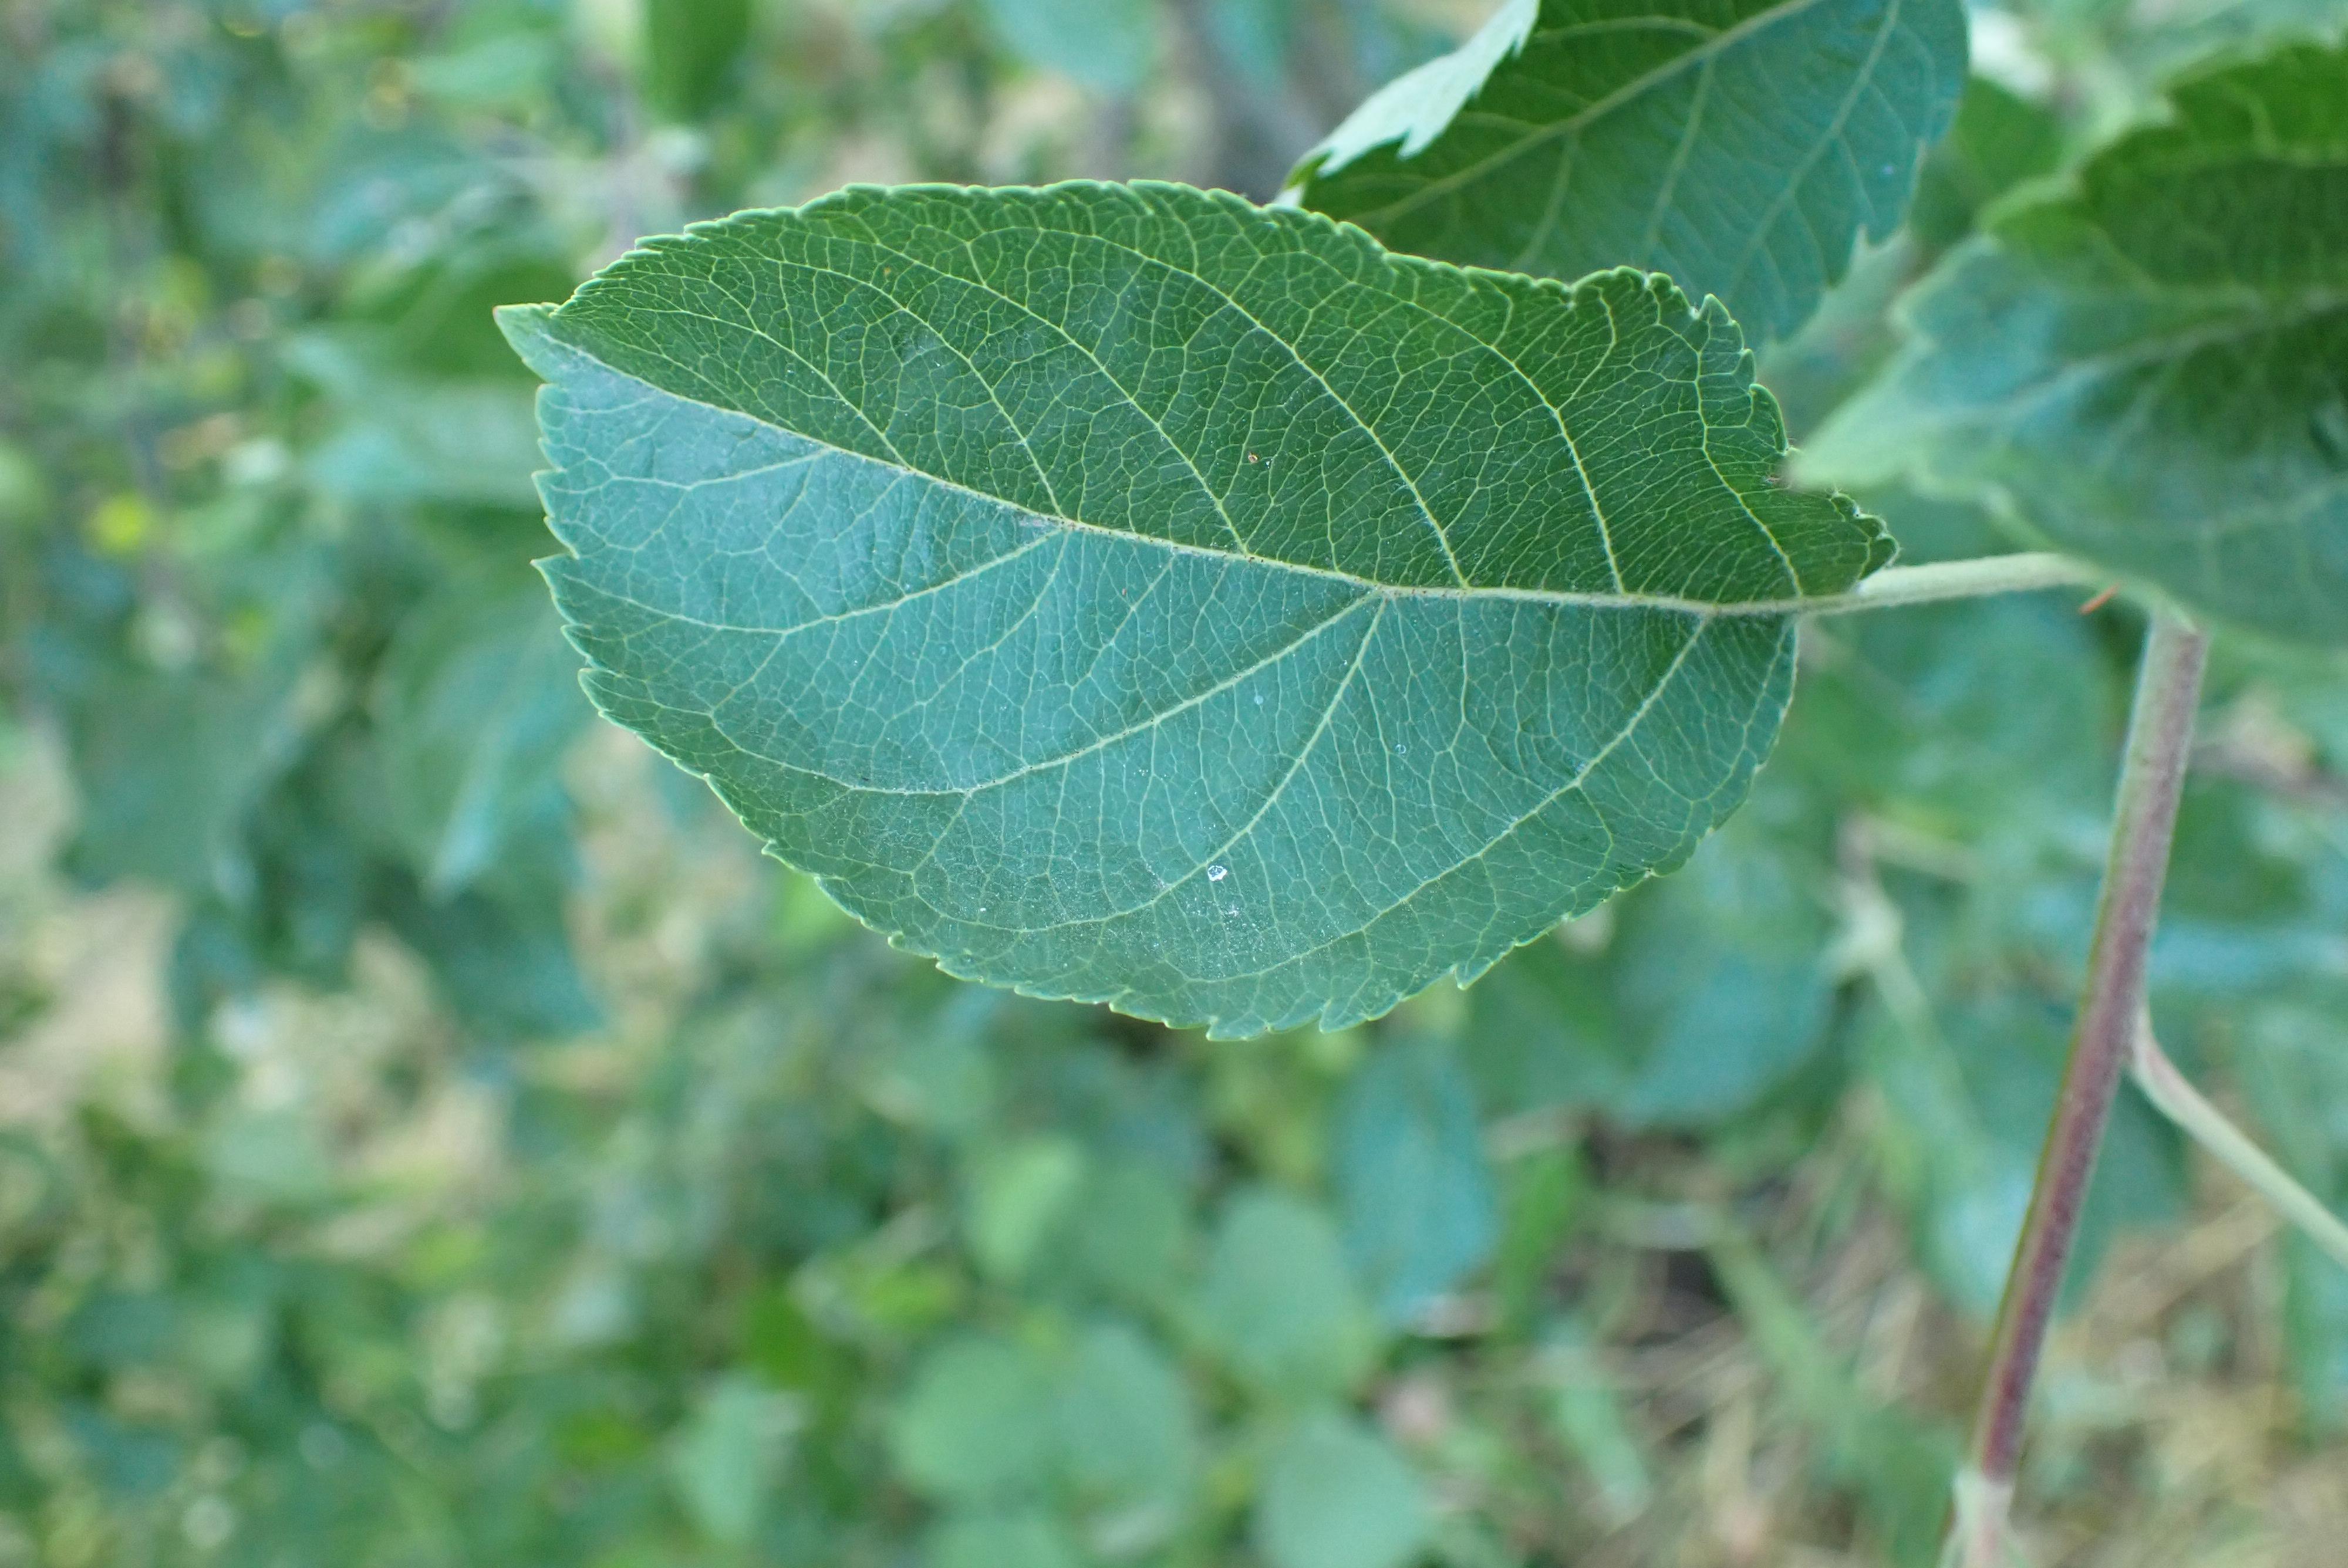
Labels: healthy